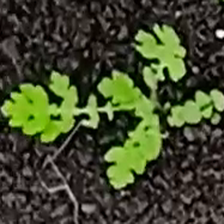
Weed species: Gajar_gavat_(Parthenium hysterophorus)